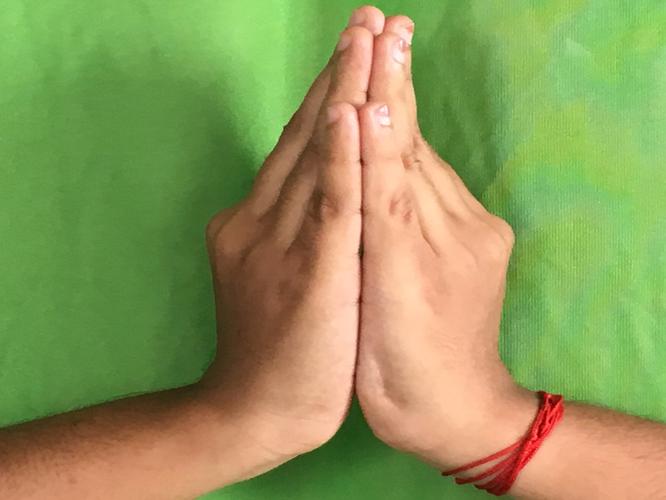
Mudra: Kapotham
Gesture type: double_hand